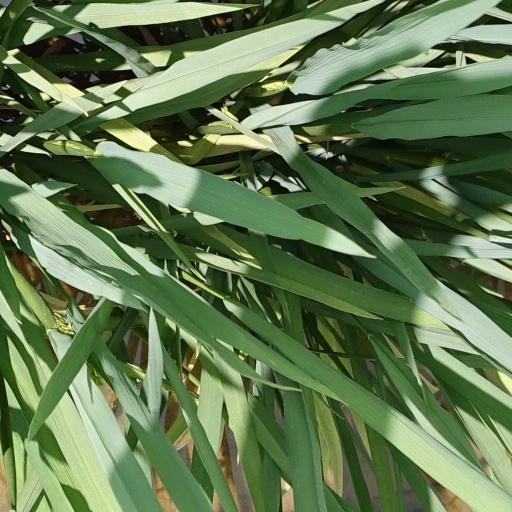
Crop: rice